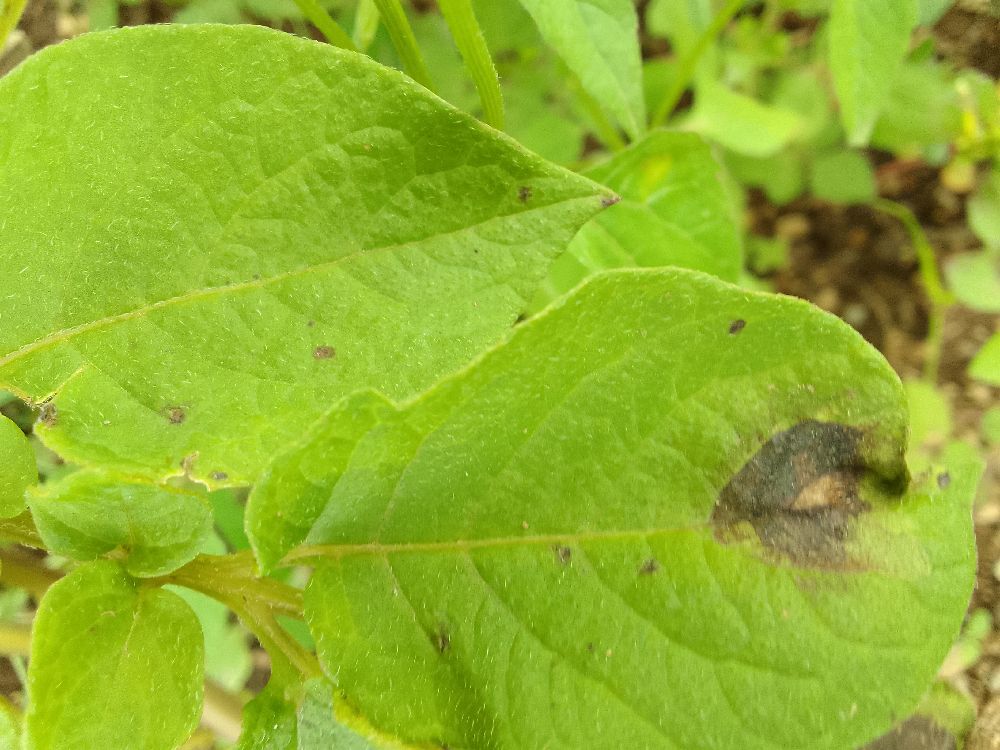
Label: Late blight